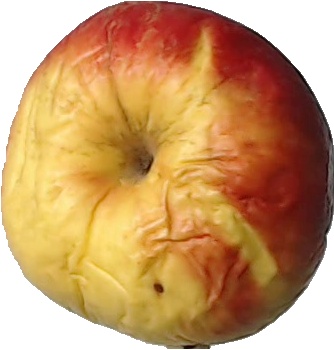
Label: apple_red_yellow_1